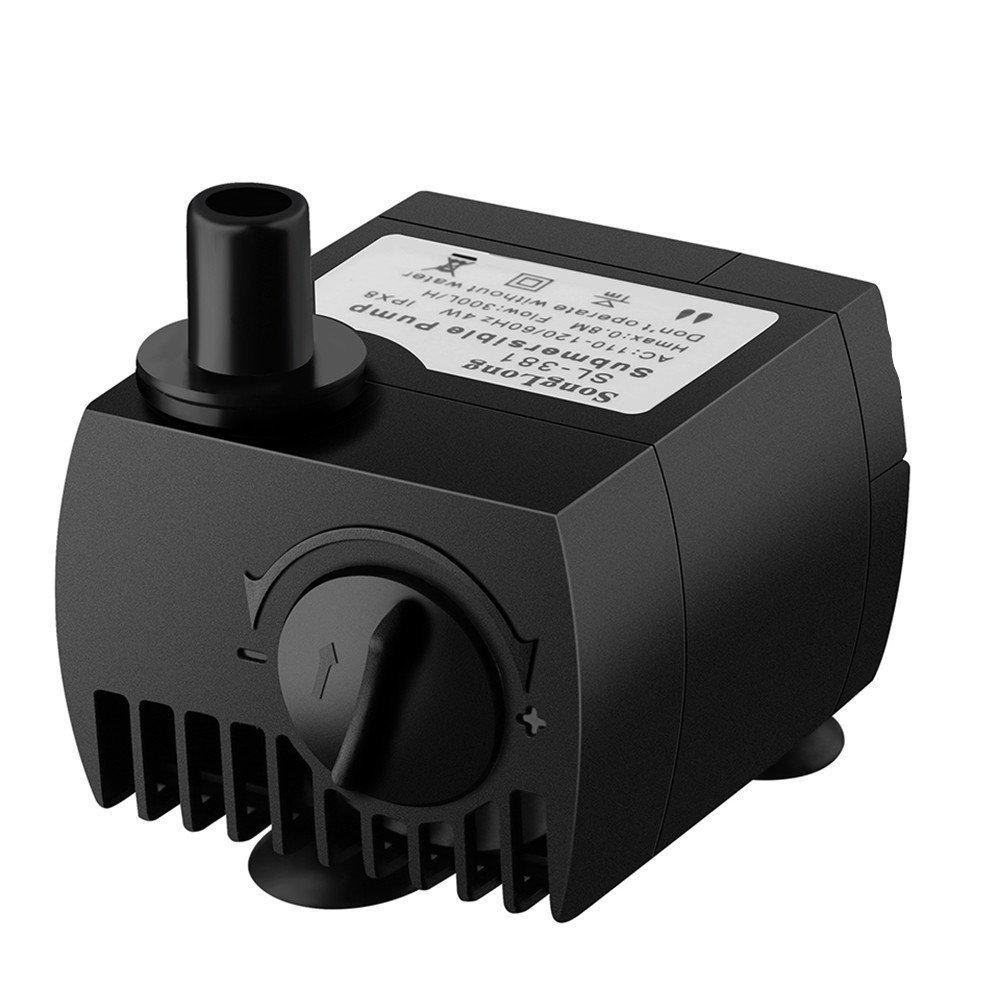
it might be small , but this pump works with gallons of water .
Relation: Story